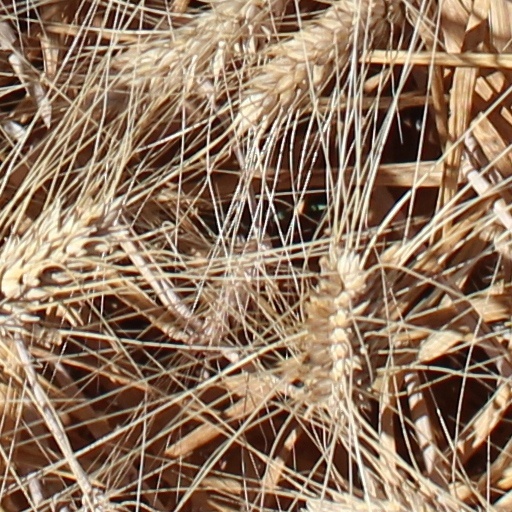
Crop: wheat